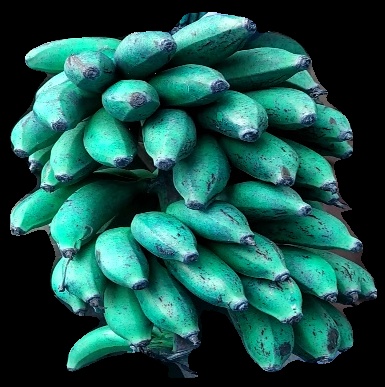
Variety: rasbale
Grade: grade3